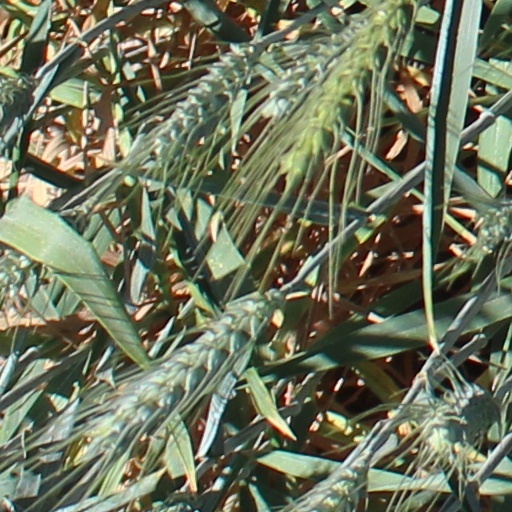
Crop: wheat